Crow Agency, Montana

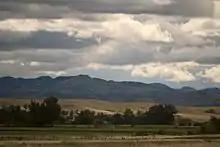
Landforms near Crow Agency, Montana

In 1874 miners encroached on the western margins of Crow lands in the Absaroka Range, and the reservation was reduced in 1875. The first Crow Agency was within these ceded lands and so the Agency was relocated eastward to a new site just south of modern-day Absarokee, Montana. The second Crow Agency (1875-1884) was still located north of the Absaroka Range of Mountains but about 66 miles further east of Fort Parker in the Yellowstone Valley, on the Stillwater River which was a tributary of the Yellowstone River.